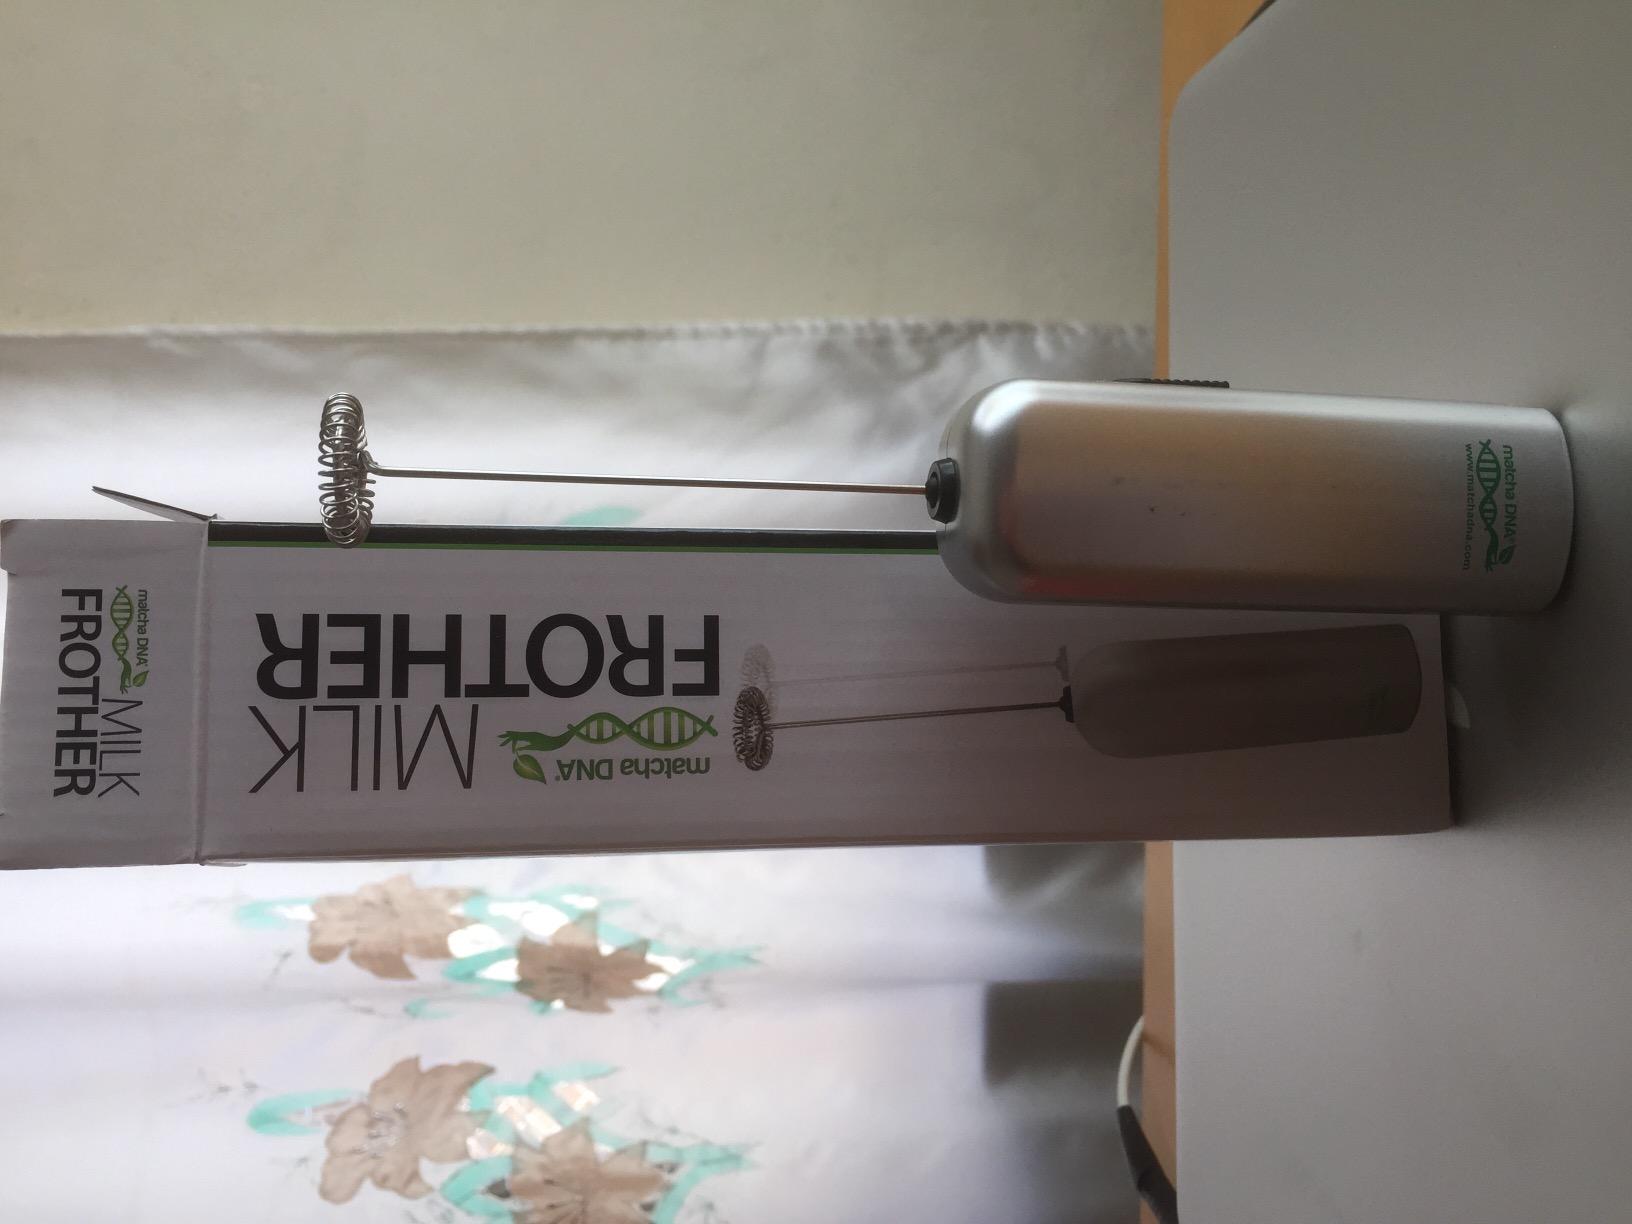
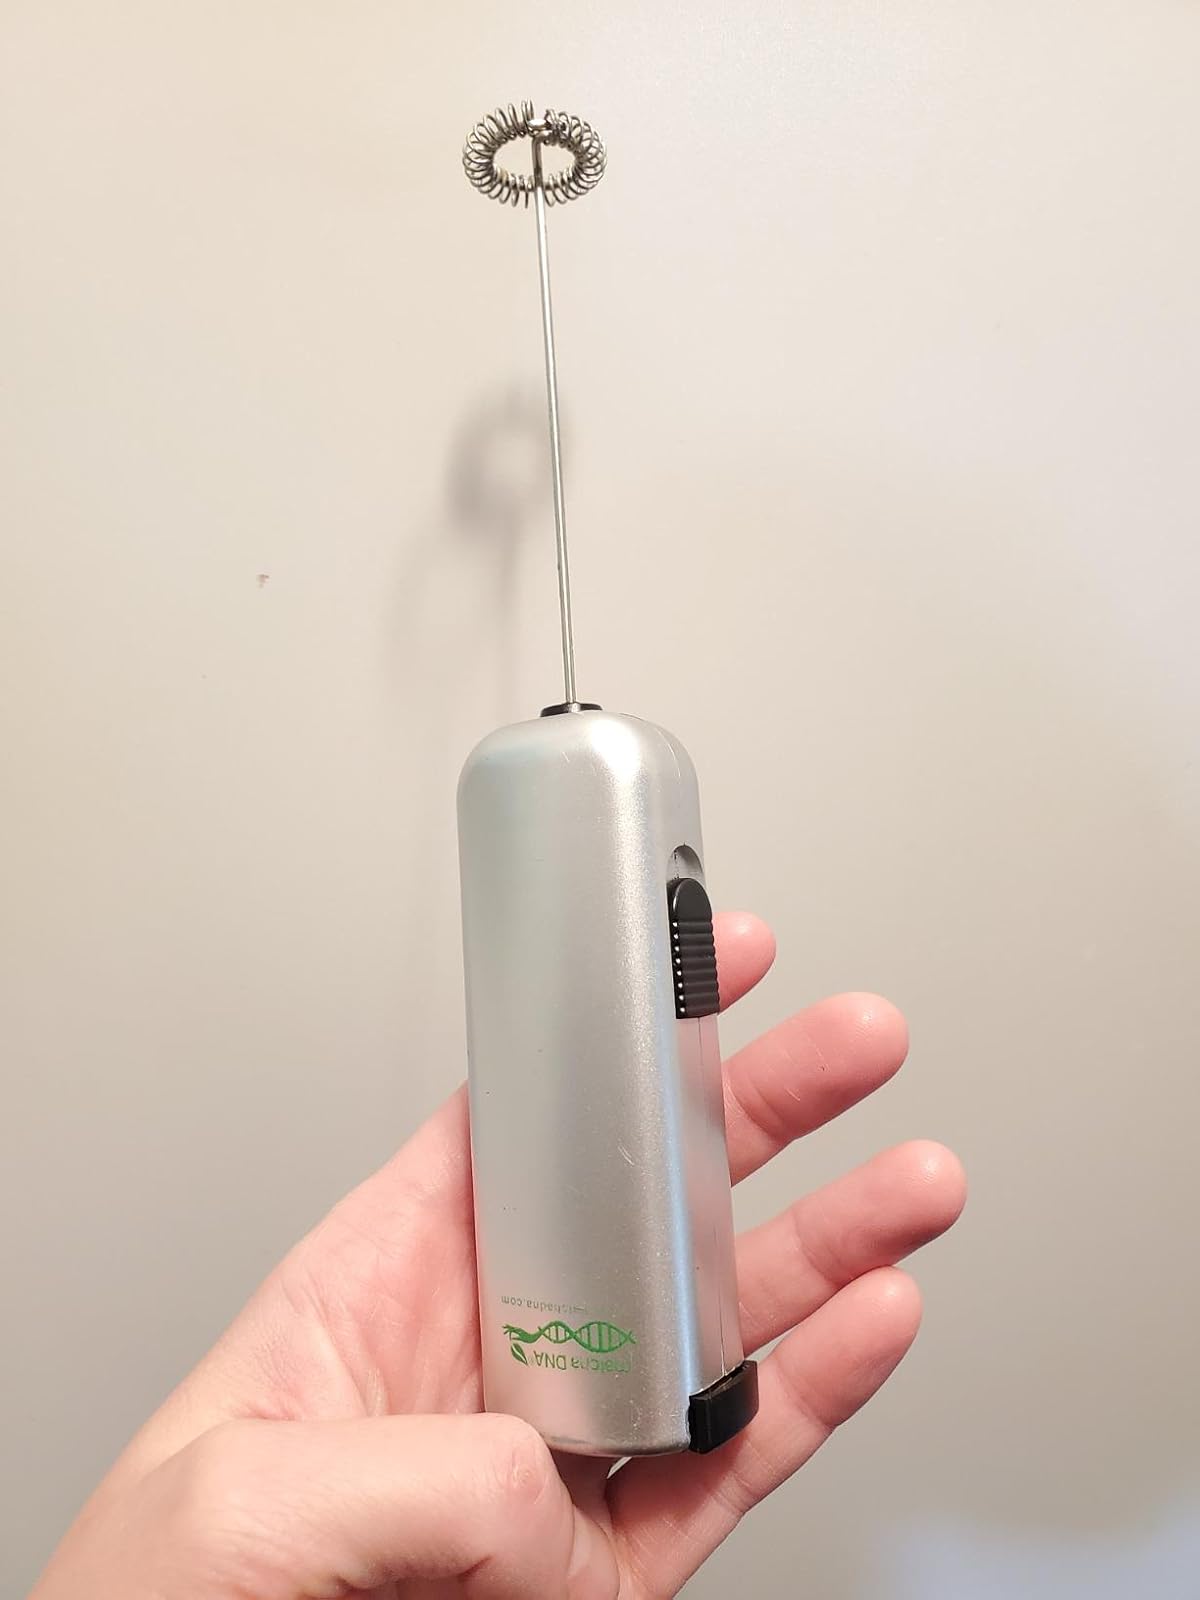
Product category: items_mixer
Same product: yes